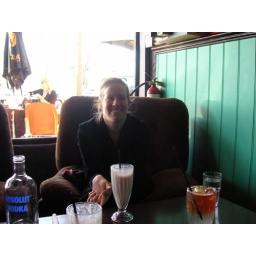
Annie. Also note the bottles used for water in this cafe.